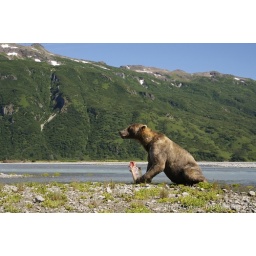
A hulking male kodiak grizzly bear (Ursos arctos middendorffi) named Pythagoreas hunts in a river at Kukak Bay